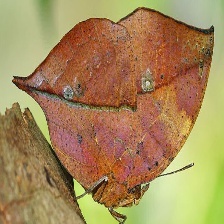
Species: ORANGE OAKLEAF